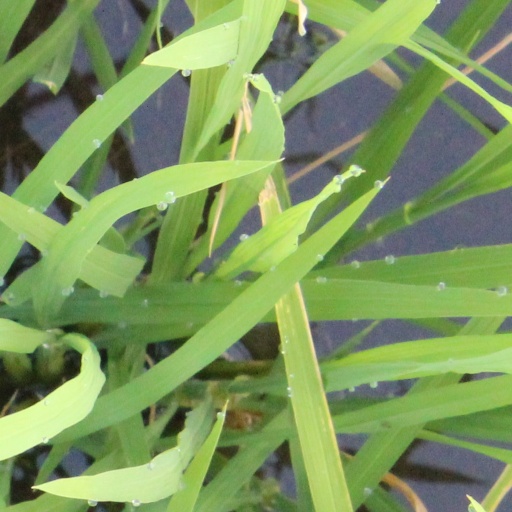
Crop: rice